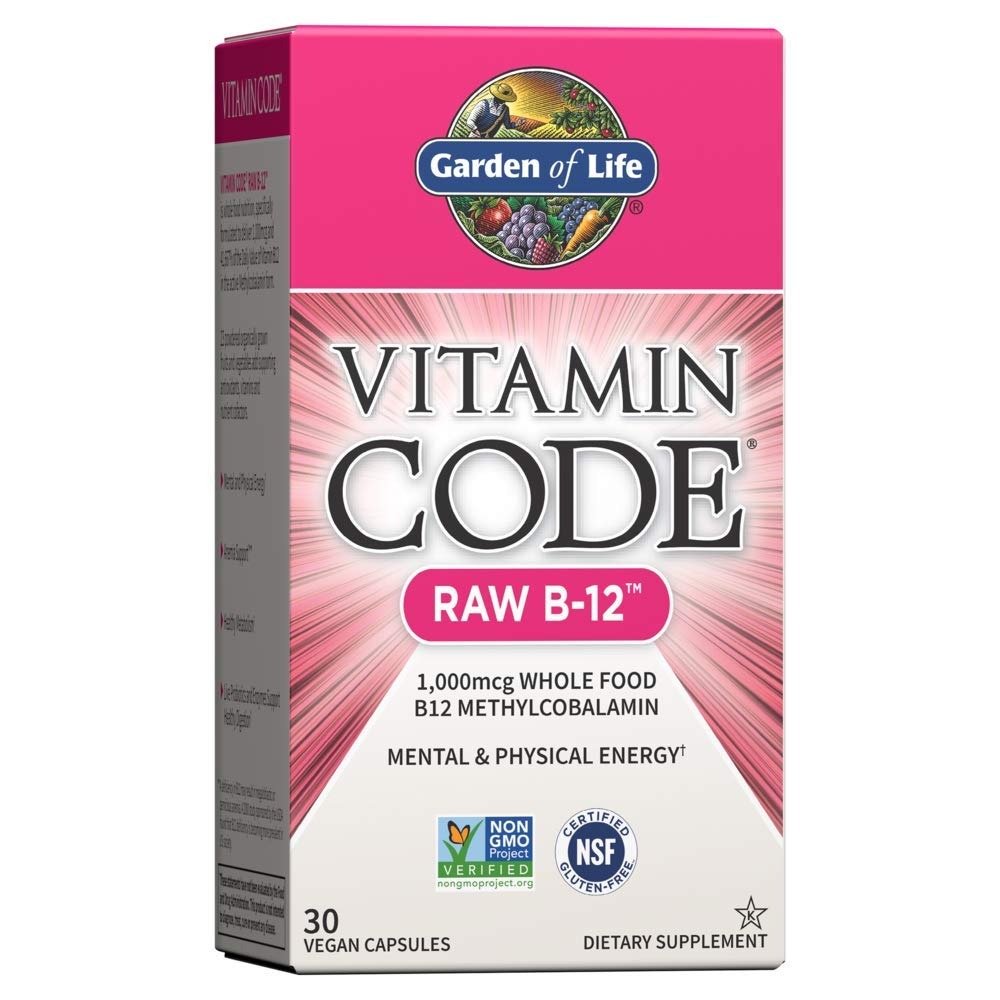
Item Name: Garden of Life Vitamin Code B12 Capsules, 30 Count
Value: 30.0
Unit: Count

Price: 13.99